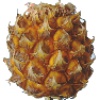
Label: Pineapple Mini 1